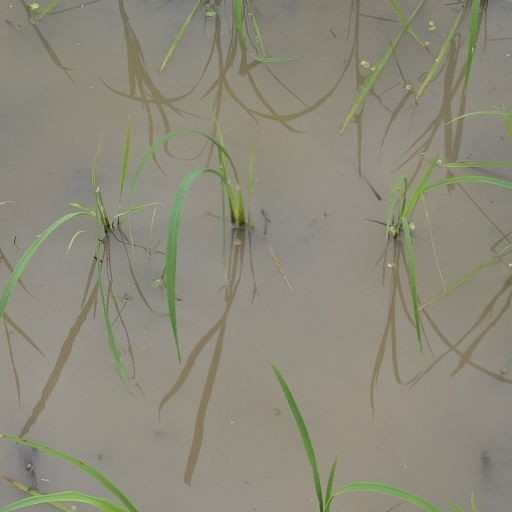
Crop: rice